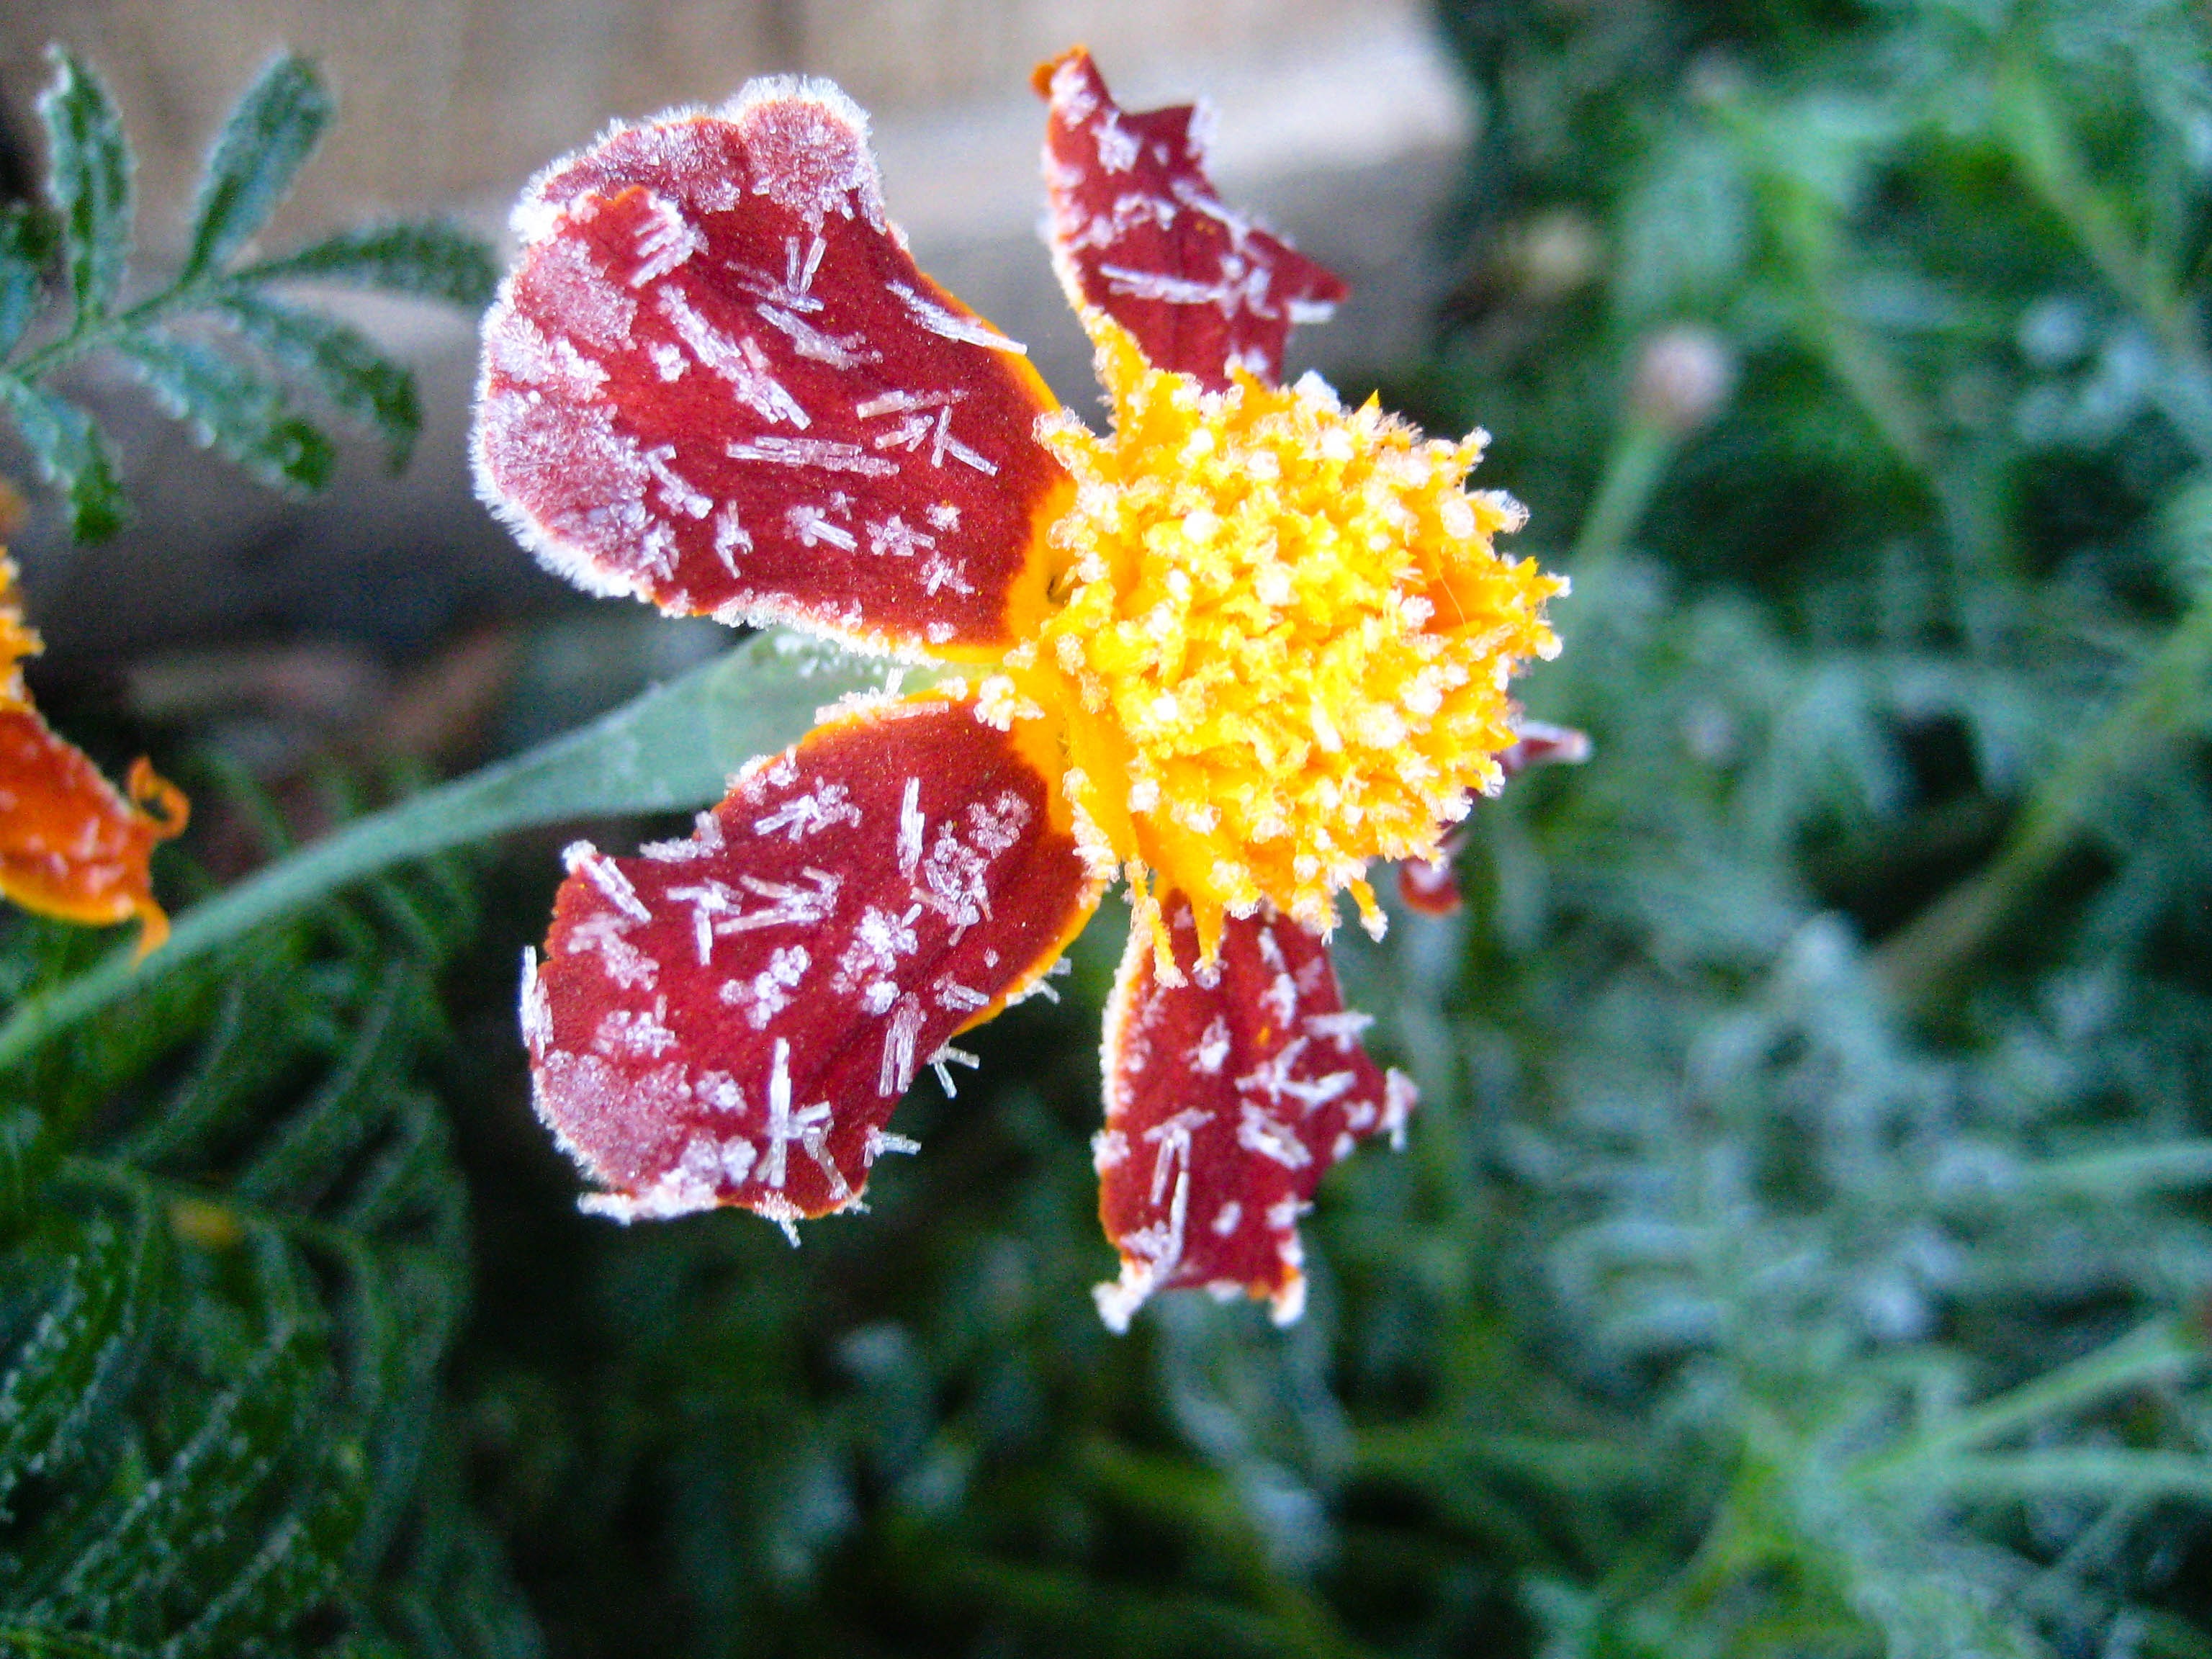
plant, leaf, flower, petal, frost, green, red, herb, botany, frosting, flora, wildflower, shrub, macro photography, flowering plant, annual plant, land plant